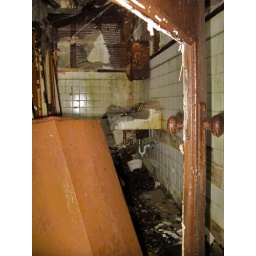
Dilapidated door in the staff house